Northam, Southampton

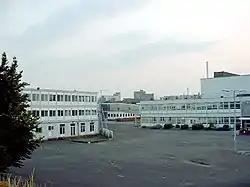
The television studios, demolished in 2009

A church was built on Graham Street in 1854 with £400 of funding from Thomas Chamberlayne. It was demolished in the 1880s.